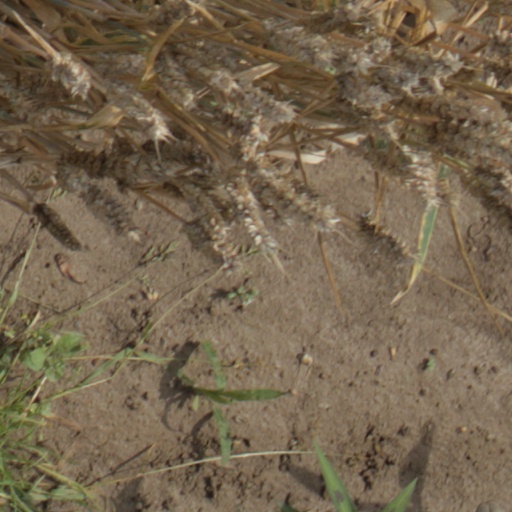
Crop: wheat